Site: brandenburg
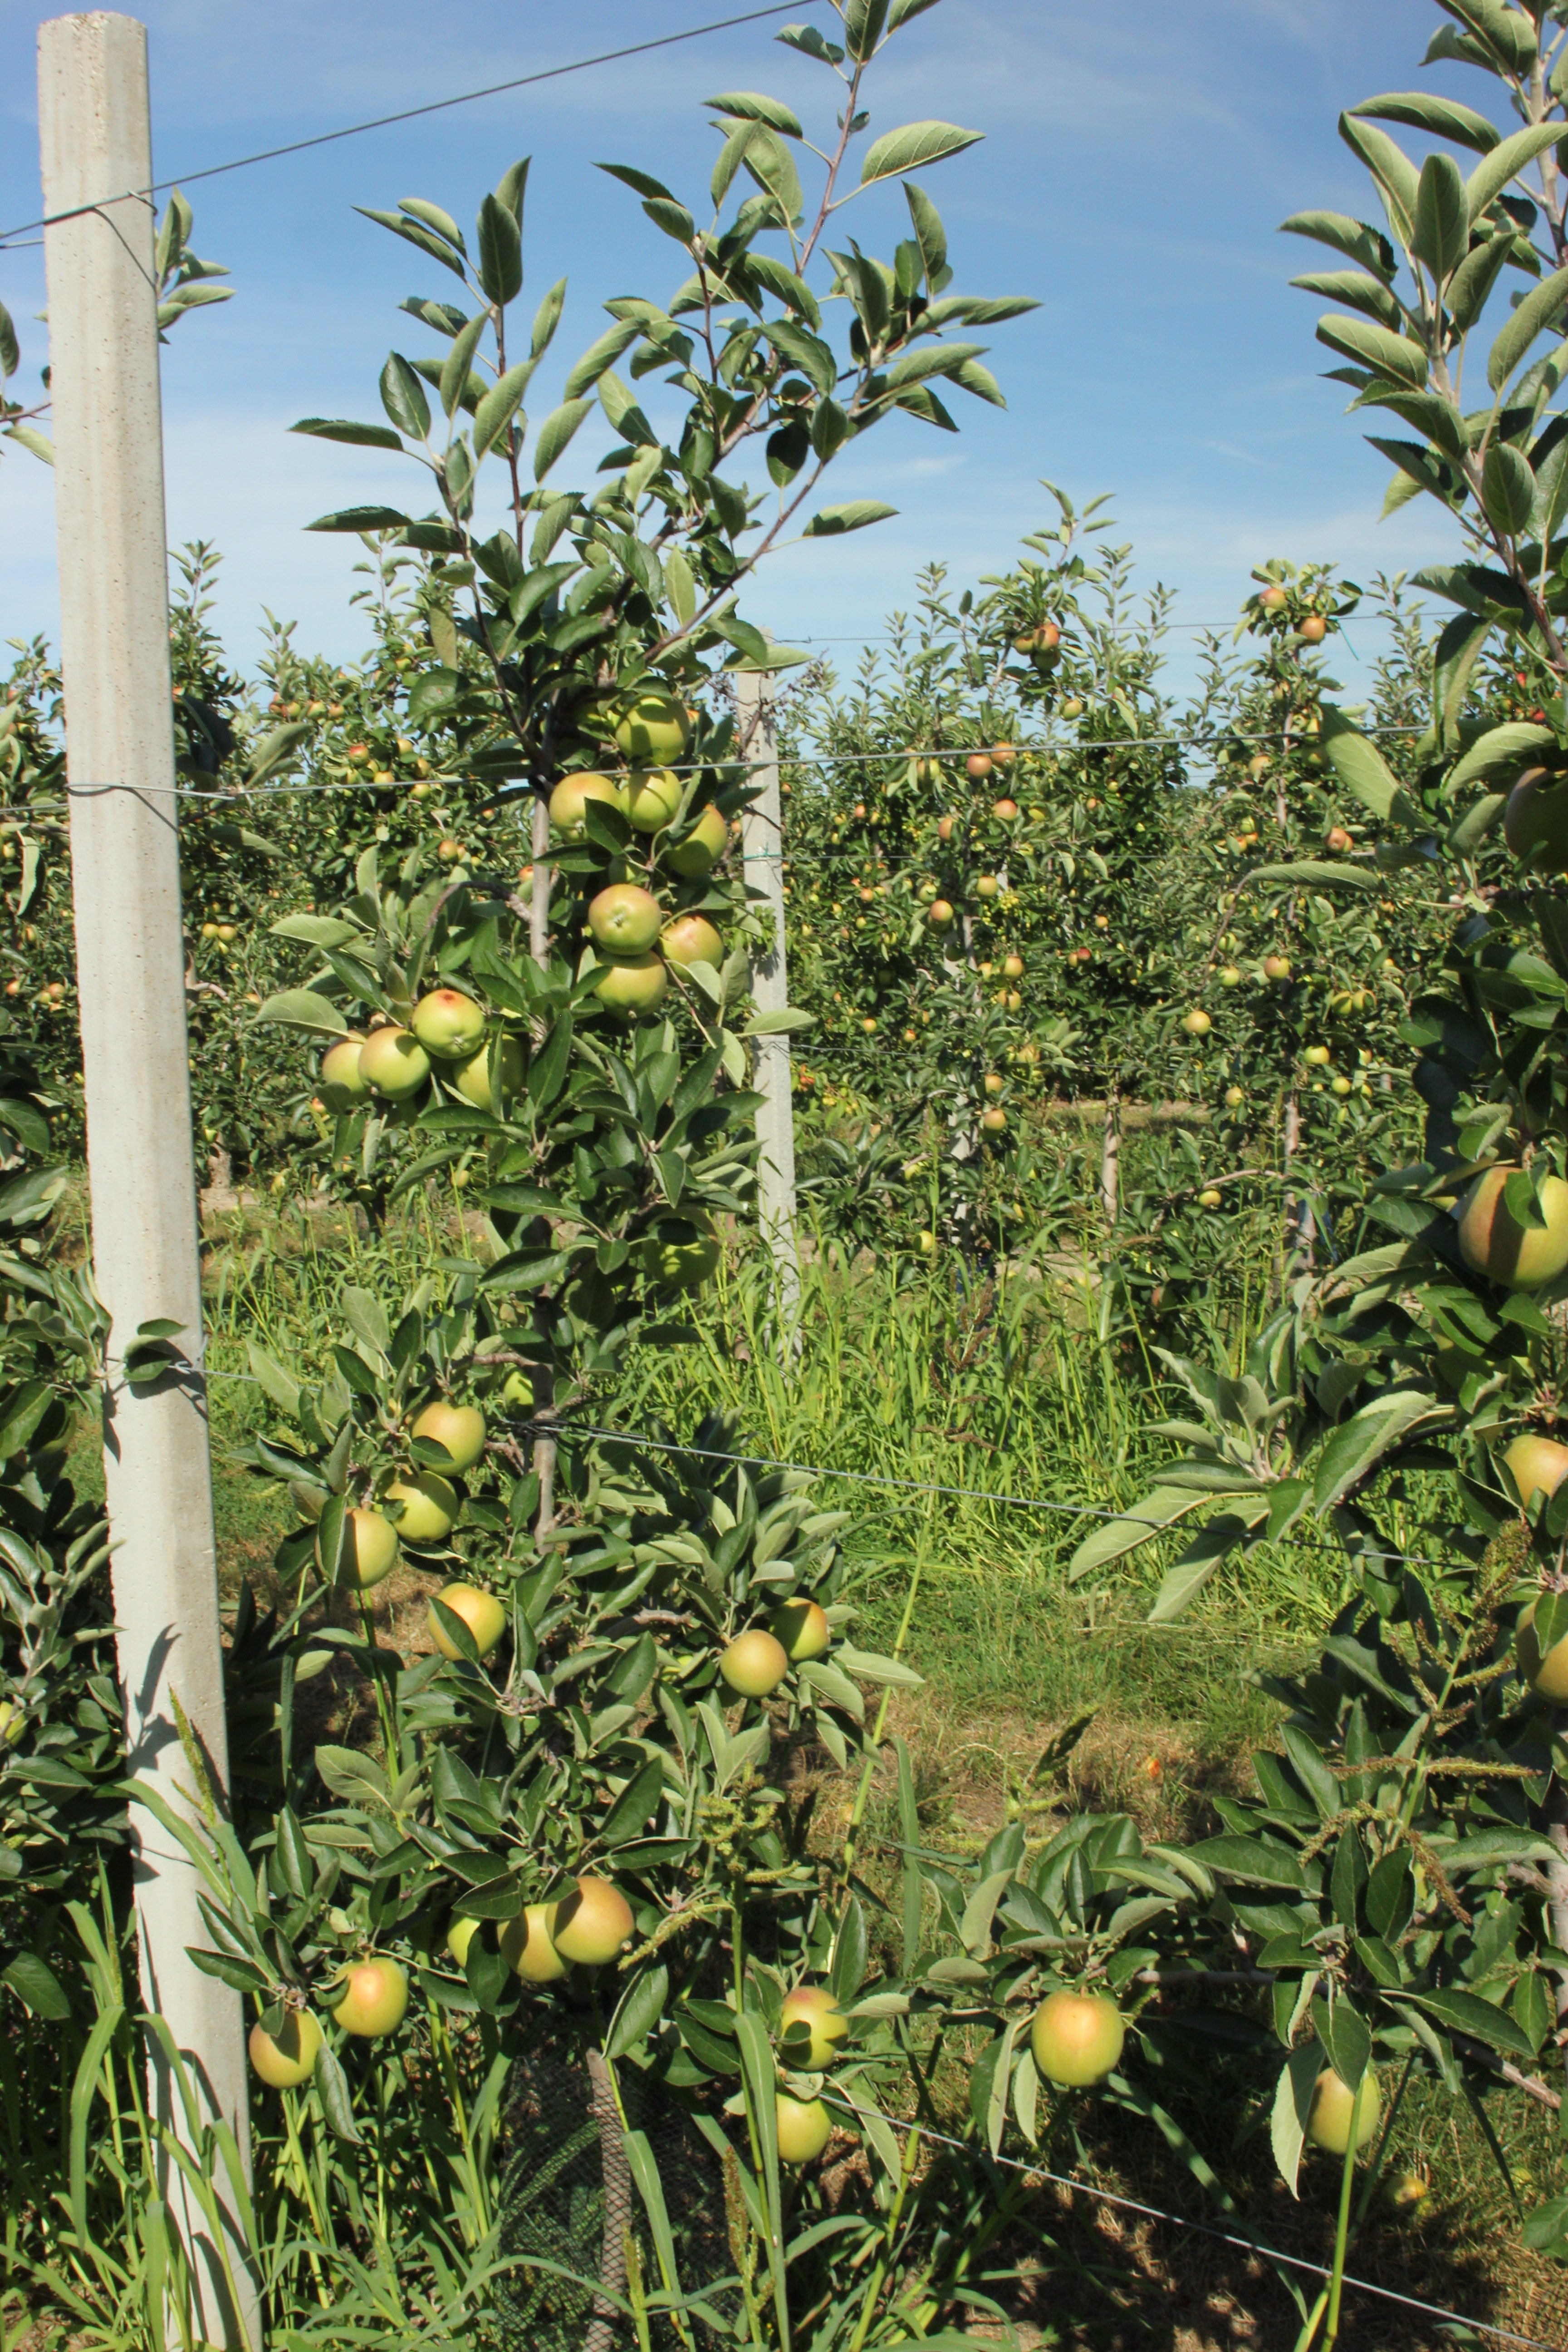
Growth stage (BBCH 77): Development of fruit